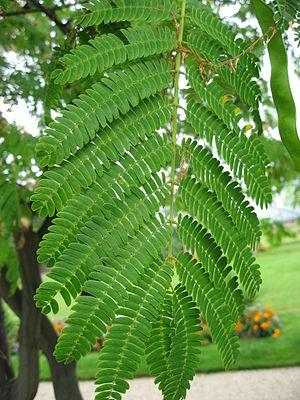
L'Albizia, Arbre à soie, Acacia de Constantinople ou Mimosa de Constantinople, est un arbre à feuillage caduc de la famille des fabacées.